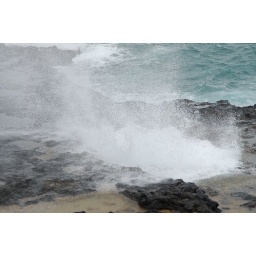
Lots of water through a tiny hole in the lava rock = SPLOOSH.